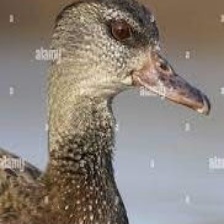
Species: SPOTTED WHISTLING DUCK
Scientific name: DENDROCYGNA GUTTATA
ImageNet parent category: drake